House of Bellême

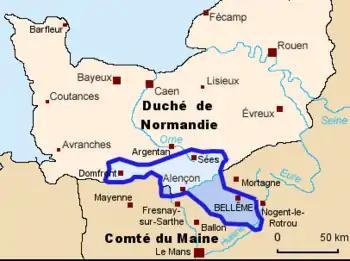

The House of Bellême also referred to as the Family of Bellême was an important seigneurial family in France during the 10th through the 12th centuries. Members of this family held the important castles of Bellême, Alençon, Domfront and Sées in the Duchy of Normandy.